Presentation of Jesus

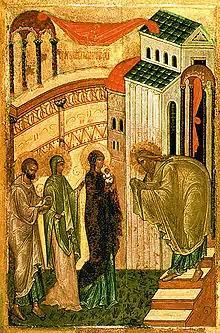
"Meeting of the Lord", Russian Orthodox icon, 15th century

The event is described in the Gospel of Luke. According to the gospel, Mary and Joseph took the Infant Jesus to the Temple in Jerusalem forty days (inclusive) after his birth to complete Mary's ritual purification after childbirth, and to perform the redemption of the firstborn son, in obedience to the Torah (etc.). Luke explicitly says that Joseph and Mary take the option provided for poor people (those who could not afford a lamb), sacrificing "a pair of turtledoves, or two young pigeons." indicates that this event should take place forty days after birth for a male child, hence the Presentation is celebrated forty days after Christmas.